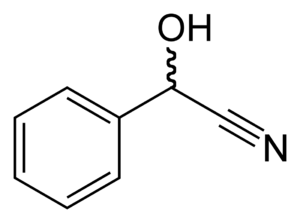
Le mandélonitrile est un composé aromatique de formule C₈H₇N₁O₁. C'est le nitrile de l'acide mandélique ou la cyanhydrine du benzaldéhyde. Chiral, il existe sous la forme de deux énantiomères R et S, mais c'est principalement l'isomère- qui est présent dans la nature.